Answer in natural language. How many Plungers are visible in the scene? Choose between the following options: 2, 4, 3, 1 or 0
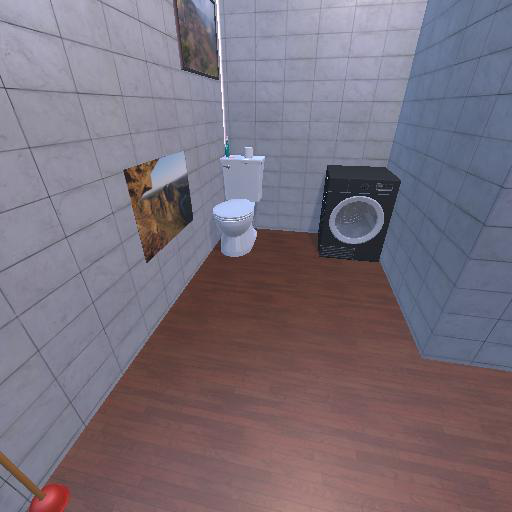
<answer>1</answer>